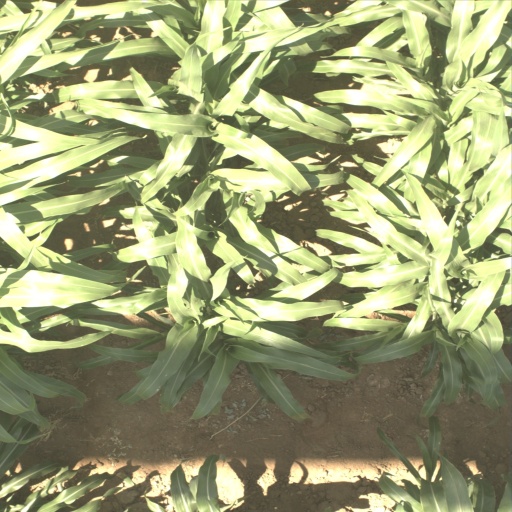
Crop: sorghum